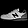
Label: Sneaker